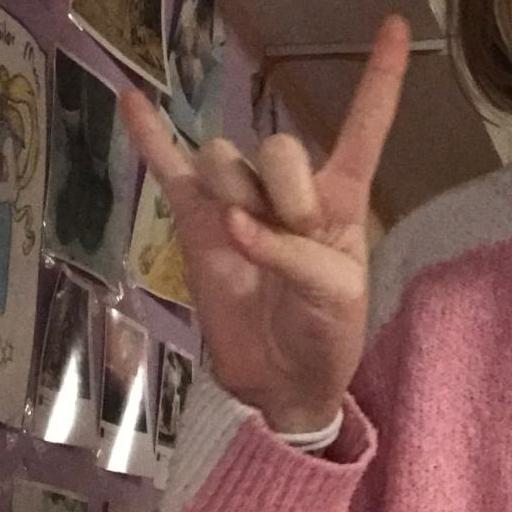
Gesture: rock